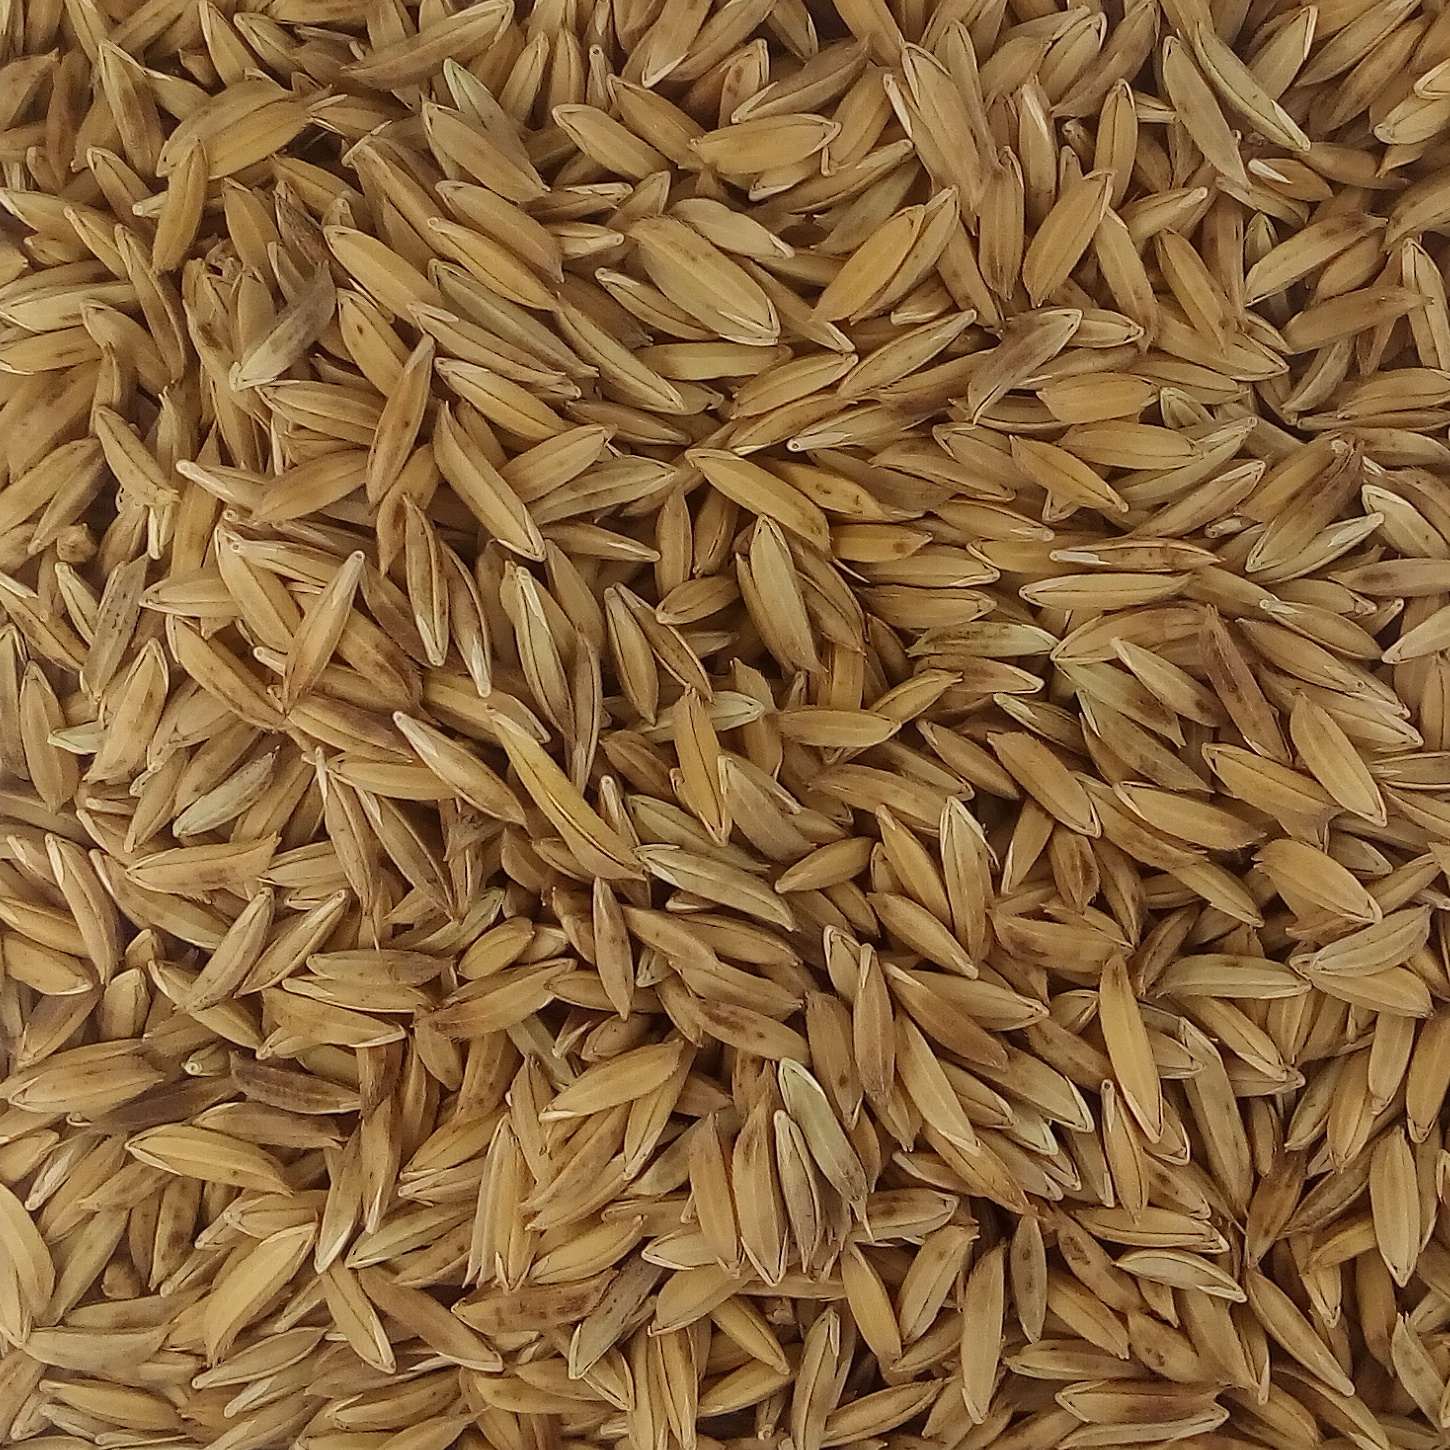
Rice seed variety: BAS_370